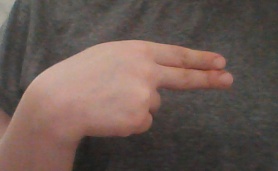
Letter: ain